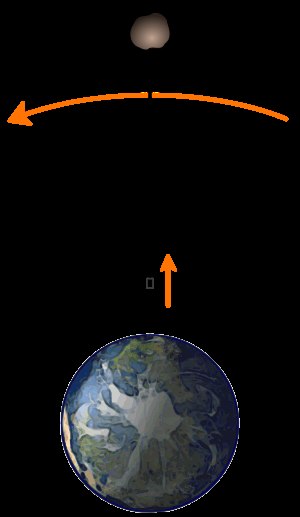
Rumelevator
Principskitse for rumelevator (modvægten behøver ikke at være en stor sten). Ikke skalatro.
En rumelevator er blevet foreslået som afløser af raketter og rumfærger til at bringe mennesker, satellitter og varer op til den geostationære bane om Jorden.